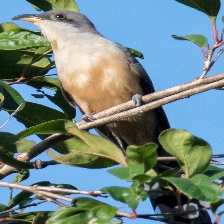
Species: MANGROVE CUCKOO
Scientific name: COCCYZUS MINOR